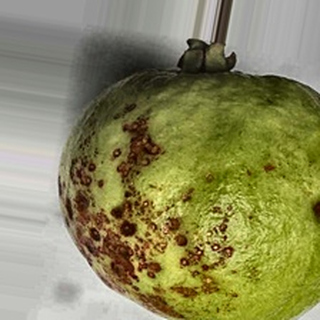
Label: guava_anthracnose